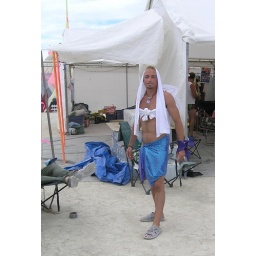
Sky in his white and blue period